Iceberg that sank the Titanic

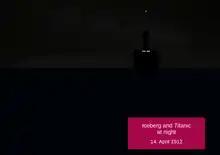
The possible visibility as Titanic approached the iceberg (the ship seen from the front)

On the night of the disaster, Captain Smith assumed that an iceberg would be discovered in time so that it could still be avoided. The decisive factor for him was that the night in question was clear and cloudless. It was generally believed at the time that on clear, albeit dark, nights one could see an iceberg within one to three nautical miles. According to surviving Second Officer Charles Lightoller, he and Smith believed an iceberg was visible at three to four nautical miles. Smith had said that at the slightest sign of haze, the ship should proceed very slowly. The lookouts were instructed to pay particular attention to ice.